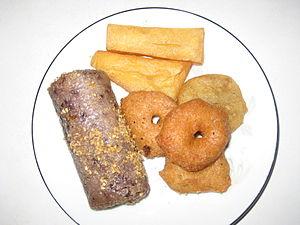
La cuisine thaïlandaise, bien que semblable en certains points avec celle de ses voisins chinois, indiens et birmans, se démarque par des saveurs et ingrédients originaux : curry, menthe, citronnelle, coriandre, basilic rouge. Pimentée à l'excès pour le palais occidental et presque toujours accompagnée de nuoc mam, elle rencontre un succès international croissant. Voici donc une liste des ingrédients utilisés en cuisine thaïlandaise.